Rosenberg Library

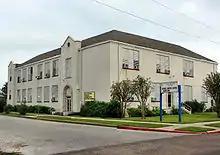
Central High School and the "Colored Branch of the Rosenberg Library"

Like many institutions in the American South, during segregation the library maintained a separate branch for African Americans. This new library, built in 1905, was added to the western wing of Central High School, the city's high school for African Americans.